Access2Research

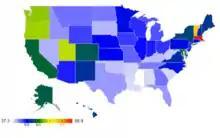
A normalized heatmap of per-capita signatures to the petition by U.S. state. Highest support from Massachusetts (red), lowest from Mississippi (white).

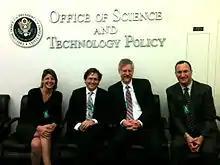
The Access2Research Founders, Heather Joseph, John Wilbanks, Michael W. Carroll and Mike Rossner after meeting at the White House Office of Science and Technology Policy.

Access2Research is a campaign in the United States for academic journal publishing reform led by open access advocates Michael W. Carroll, Heather Joseph, Mike Rossner, and John Wilbanks.